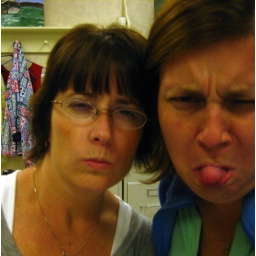
we may be the smallest girls in the office but we sure can look mean.